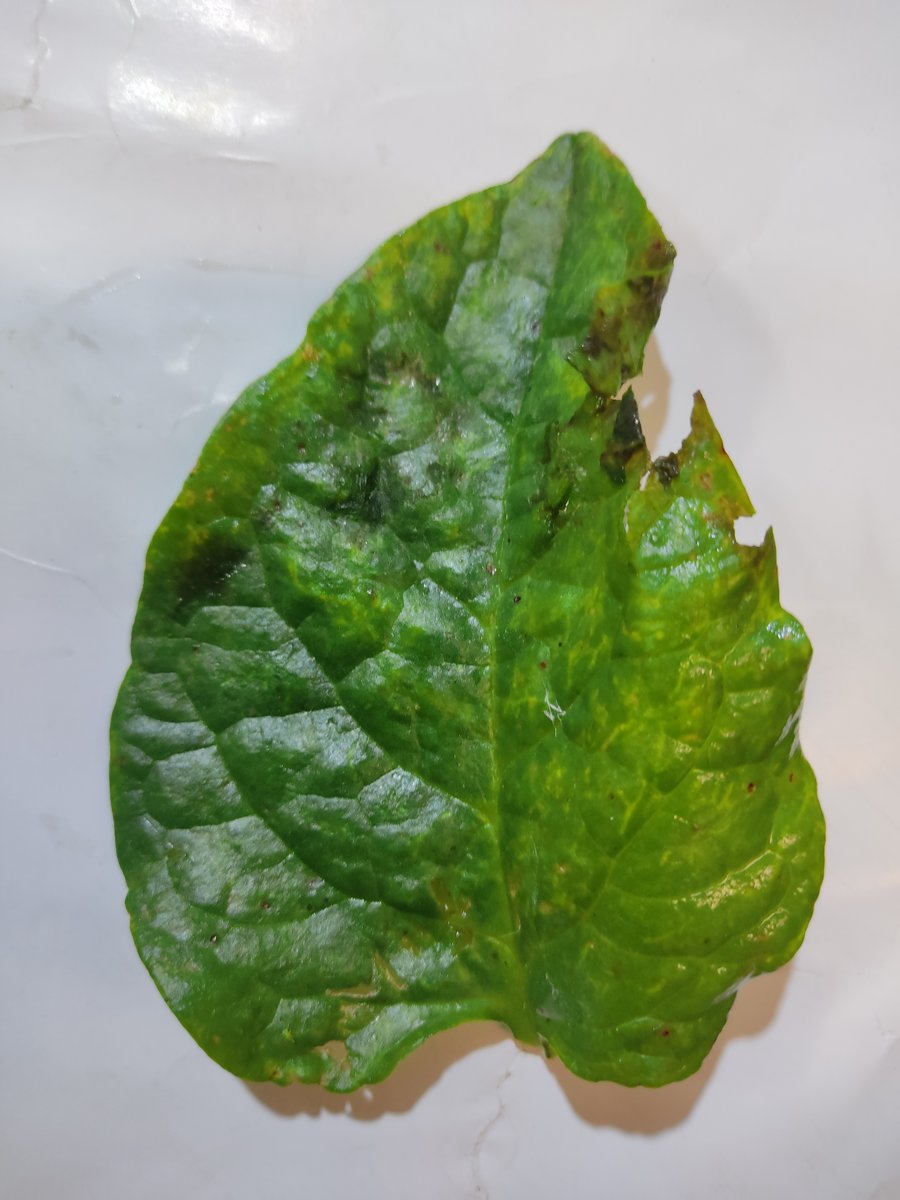
Label: Pest-Damage